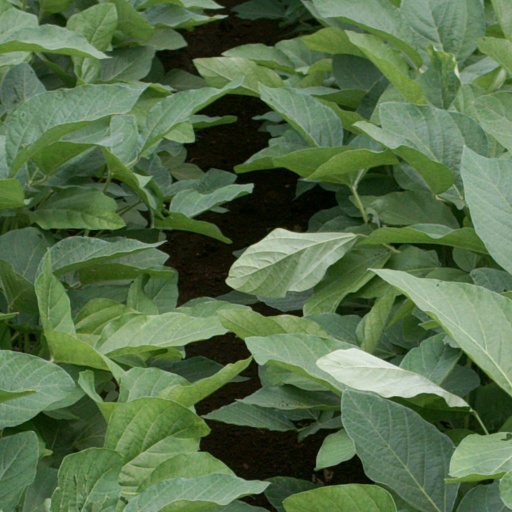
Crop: soybean